Oswaldo Payá

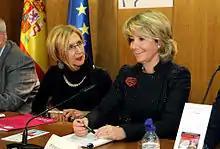
Spanish politicians Rosa Díez and Esperanza Aguirre at a tribute event for Payá.

Payá died in a car crash on 22 July 2012 at the age of 60. The incident occurred at 1:50 p.m. near Bayamo in eastern Granma province, according to a statement released by the Cuban government's International Press Center. The chairman of the MCL's youth league, Harold Cepero, also died in the crash. Swedish politician and chairman of the Young Christian Democrats Aron Modig and Spanish politician Ángel Carromero Barrios were present, but survived with minor injuries. All four were taken to Professor Carlos Manuel Clinical Surgery Hospital in Bayamo, though Payá was dead on arrival.